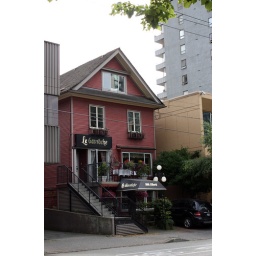
One of the few remaining houses north of Robson street in the West End/Coal Harbour.